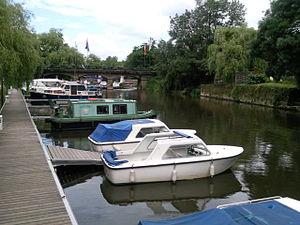
Un catway est un petit appontement flottant installé perpendiculairement au ponton principal, parcourant la longueur de petits bateaux amarrés, destiné à la circulation des personnes. Le catway est amarré à un ponton ou un quai.